Spinning mule

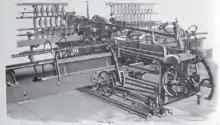
Taylor, Lang & Co selfactor mule headstock

Richard Roberts took out his first patent in 1825 and a second in 1830. The task he had set himself was to design a self-actor, a self-acting or automatic spinning mule. Roberts is also known for the Roberts Loom, which was widely adopted because of its reliability. The mule in 1820 still needed manual assistance to spin a consistent thread; a self-acting mule would need: